Paul Green (footballer, born 1983)

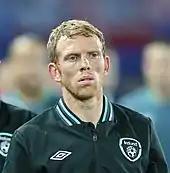
Green with the Republic of Ireland in 2013

Despite being born in England, Green chose to represent the Republic of Ireland at international level. He qualified to play for Ireland through his maternal grandfather, who is from Westport, County Mayo. Green was called up to Giovanni Trapattoni's Irish training camp squad taking place in Malahide, Dublin, in May 2010. He was called up to the full squad for friendlies against Paraguay and Algeria, before playing the full 90 minutes of a Republic of Ireland XI vs Irish amateur match. On 25 May 2010, Green won his first full cap in a 2–1 win against Paraguay at the RDS Arena, coming on in the second half. Three days later he made his first international start, against Algeria, and scored his first international goal in the 32nd minute in a 3–0 win. His first competitive start came in a 1–0 win over Armenia in September 2010. He was a late replacement for the injured Keith Fahey in the UEFA Euro 2012 squad. On 14 June 2012, he appeared as a substitute in the 4–0 defeat by Spain at UEFA Euro 2012.